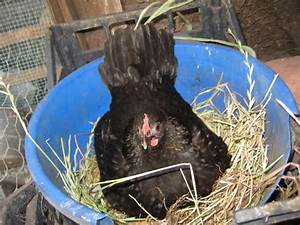
Label: gallina